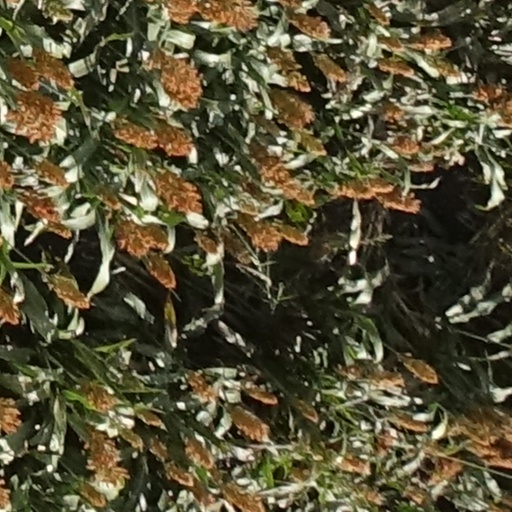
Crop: sorghum